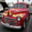
Label: automobile